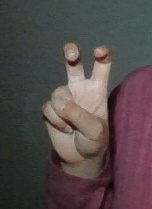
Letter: toot